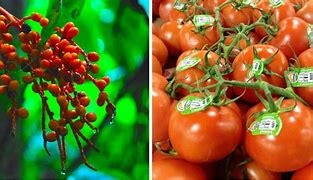
Label: tomato